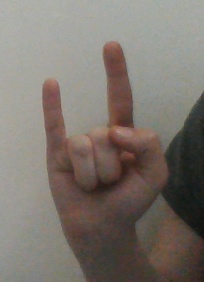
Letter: la